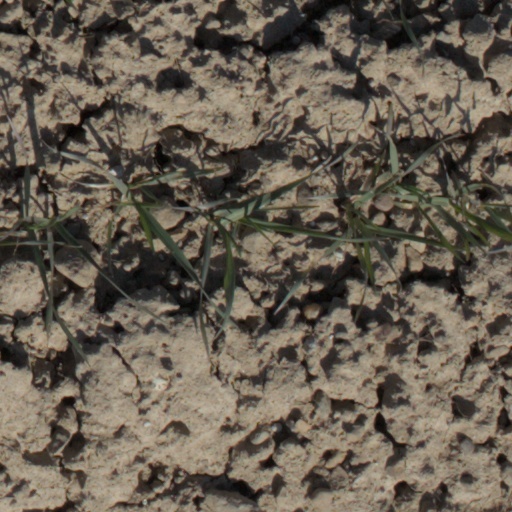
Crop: wheat